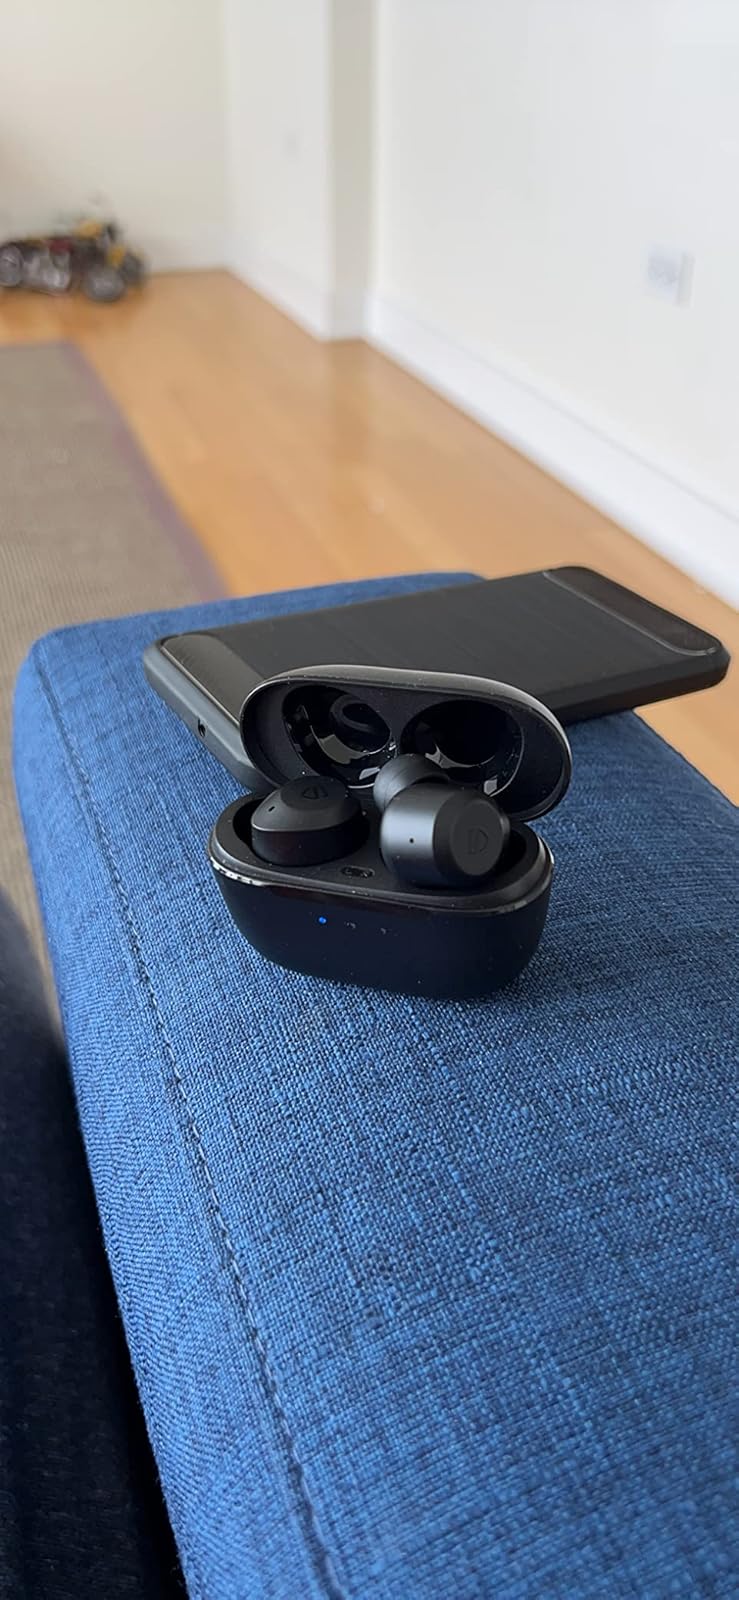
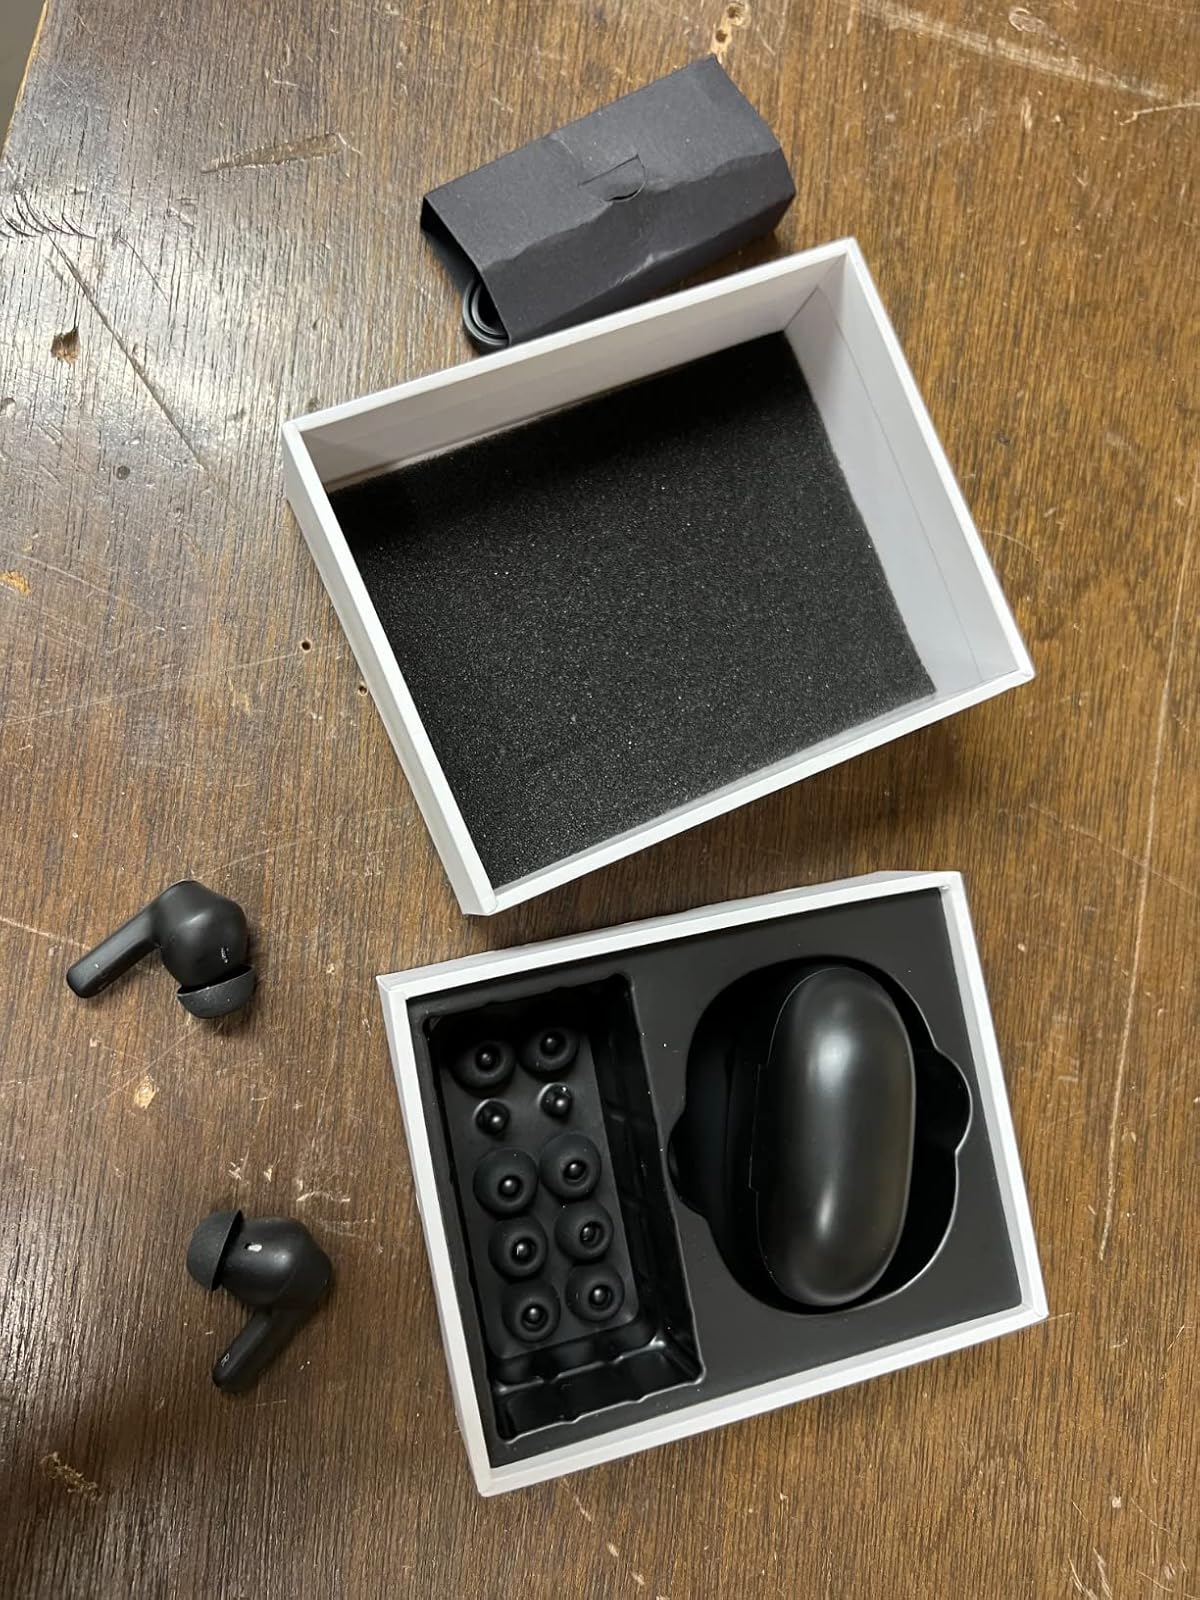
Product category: earbuds
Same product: no